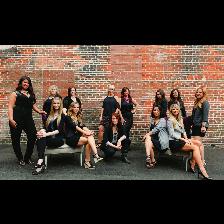
Label: Human